Paul F. Knitter

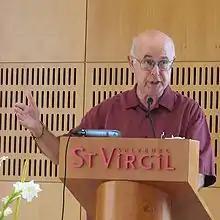

Paul Francis Knitter (born February 25, 1939) is an American theologian. He is currently an emeritus professor at Union Theological Seminary, where he has served as the Paul Tillich Professor of Theology, World Religions and Culture since 2007. He is also Emeritus Professor of Theology at Xavier University in Cincinnati, where he taught for 28 years before moving to Union. Knitter is known for his work on religious pluralism and multiple religious belonging, particularly regarding Buddhism and Christianity.